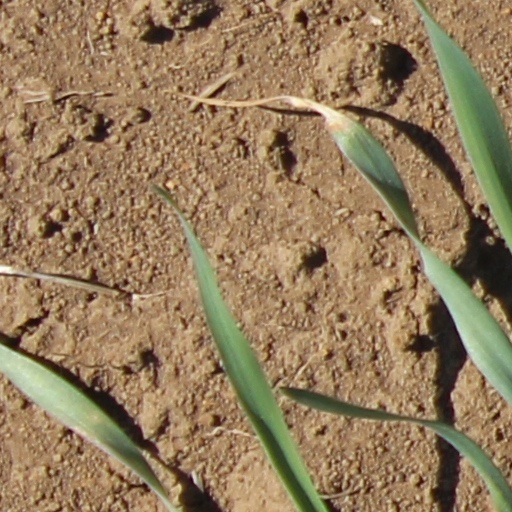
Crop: wheat